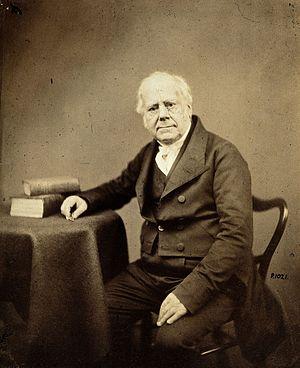
William Yarrell, né le 3 juin 1784 à Duke Street, dans le quartier de St. James's de la Cité de Westminster et mort le 1ᵉʳ septembre 1856 à Great Yarmouth dans le Norfolk, est un naturaliste et libraire britannique.